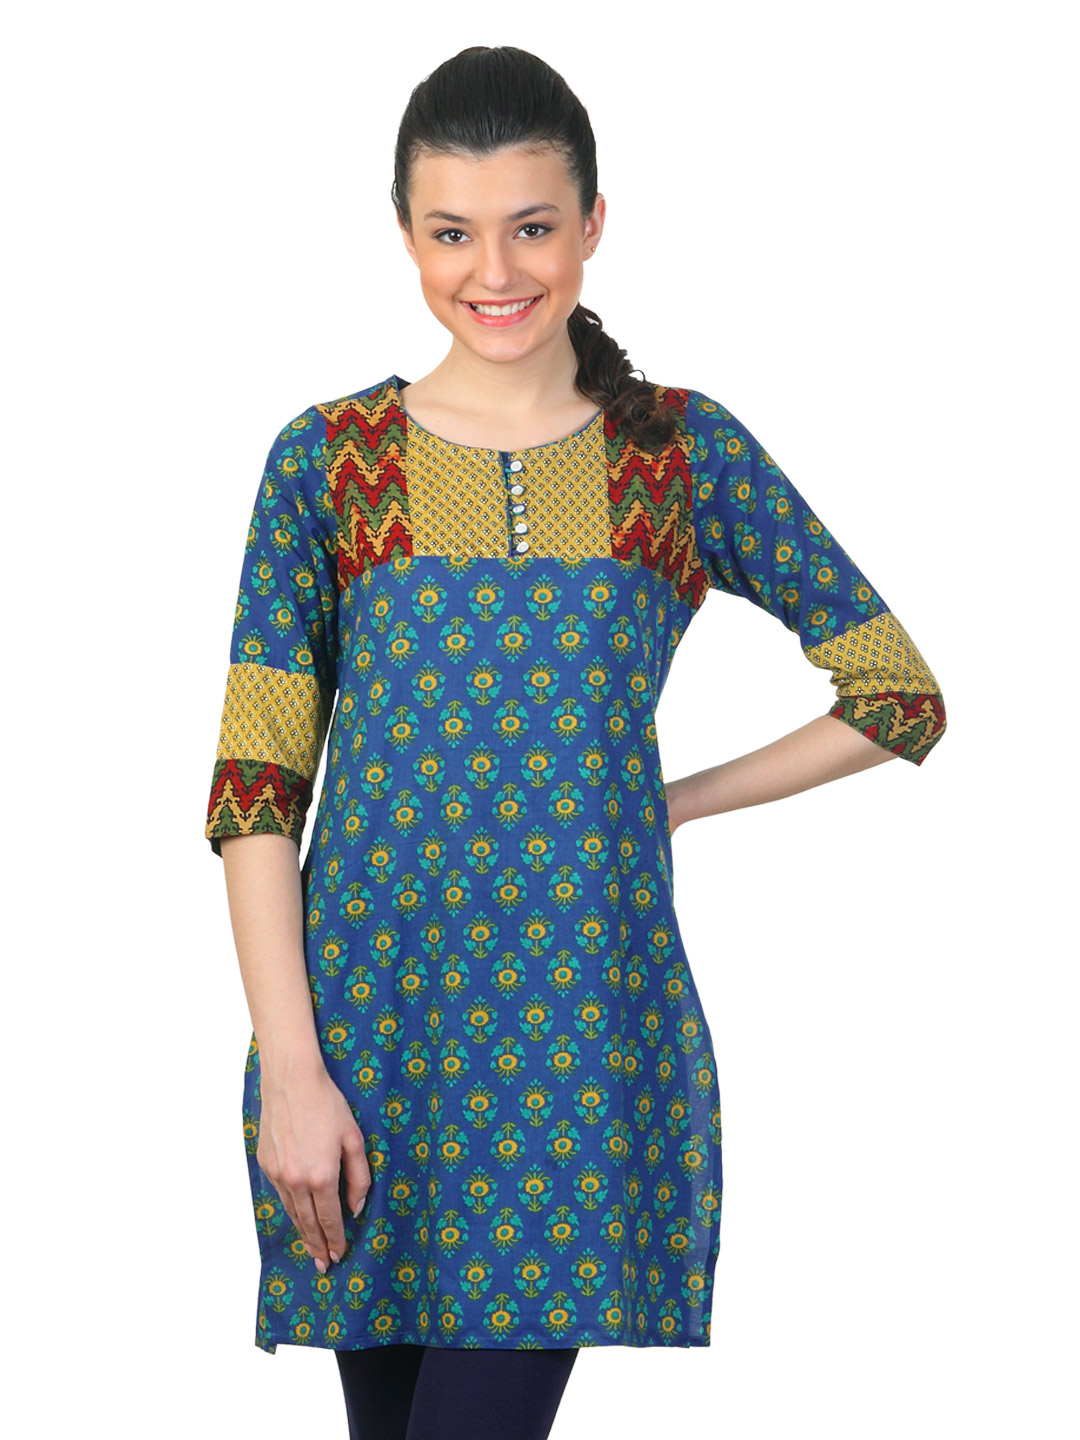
Mother Earth Women Blue Kurta
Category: Apparel / Topwear / Kurtas
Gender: Women
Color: Blue
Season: Summer 2012
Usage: Ethnic